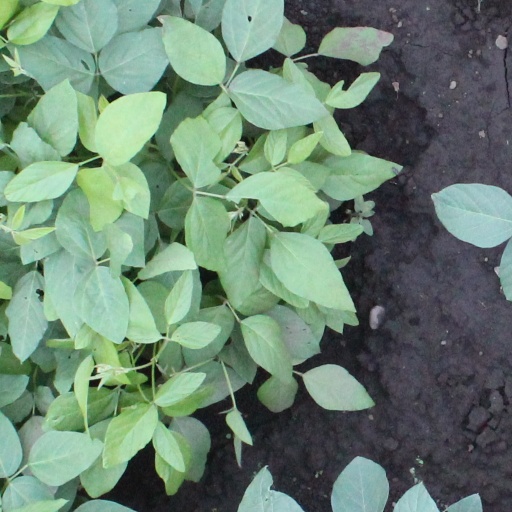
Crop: soybean